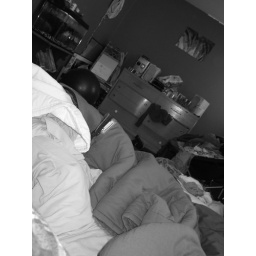
my bed room in black and white